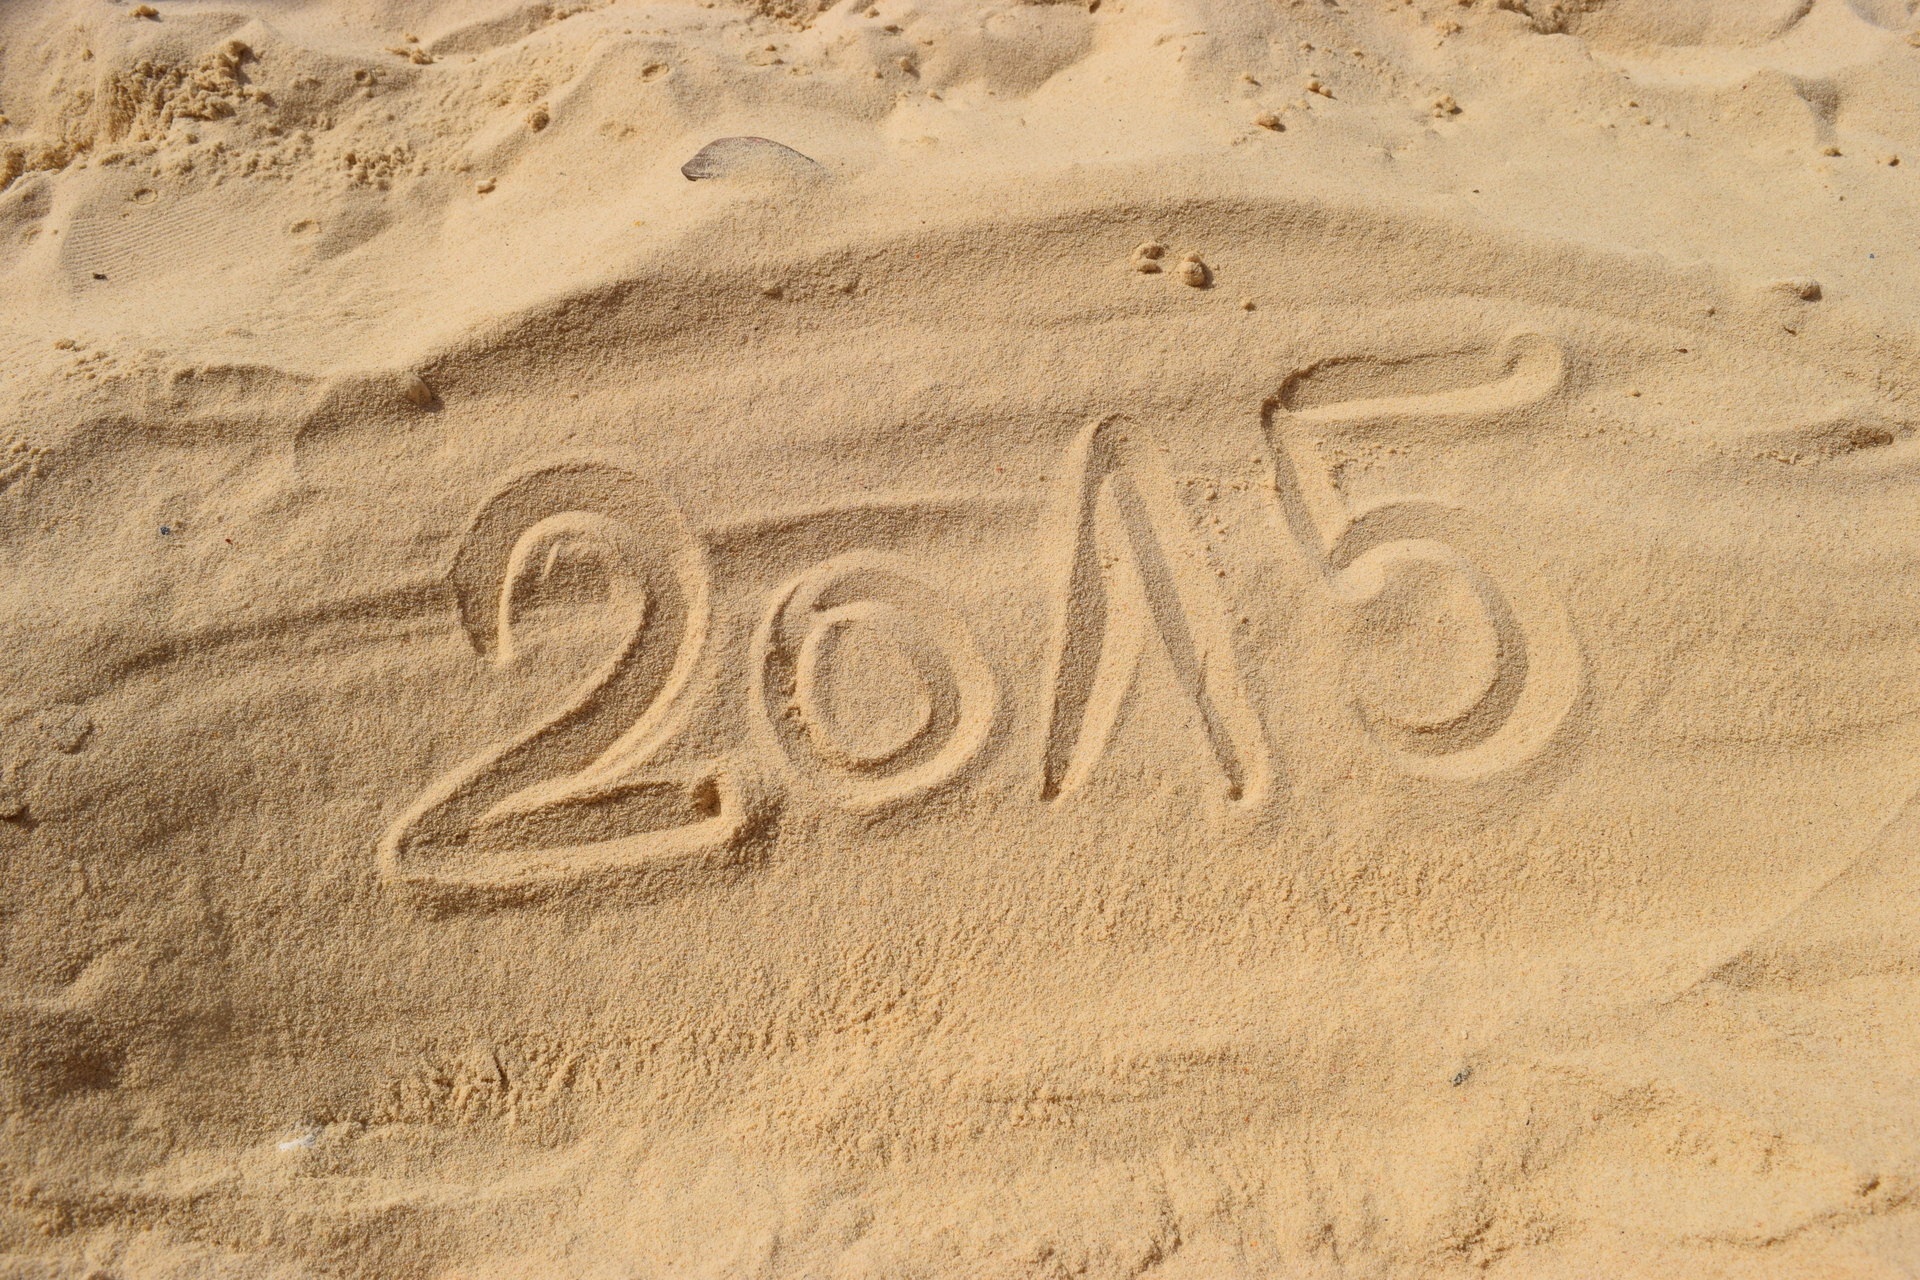
beach, nature, sand, soil, material, 2015, geology, badlands, wadi, erg, natural environment, aeolian landform, grass family